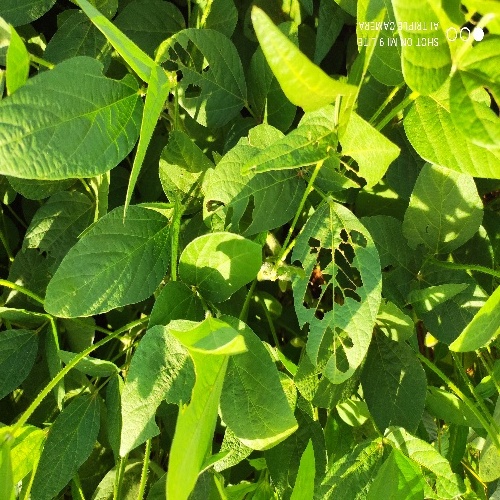
Label: Caterpillar